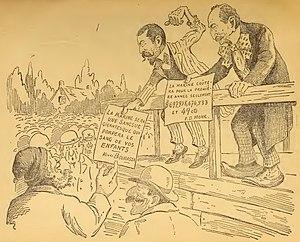
Caricatures incluses dans la publication
Henri Bourassa, né le 1ᵉʳ septembre 1868 et mort le 31 août 1952 à Montréal, était un journaliste et homme politique québécois. Député, il est actif autant sur la scène politique canadienne que québécoise. Fondateur du quotidien Le Devoir en 1910, il a été un ardent défenseur de l'indépendance politique du Canada par rapport à l'Angleterre, un intellectuel catholique s'opposant avec zèle et de manière rationnelle à la conscription et la participation des Canadiens-français à la Première Guerre mondiale et, en général, un défenseur des droits politiques, linguistiques et religieux des Canadiens-français, mais un opposant aux droits des femmes.